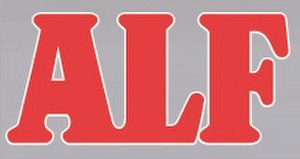
Alf (tv-serie)
Alf var en populær amerikansk tv-serie produceret af NBC fra 1986 til 1990. Tv-serien er en sitcom, der er inspireret af og er en parodi på filmen E.T. Alf er også navnet på komedieseriens hovedperson, et væsen fra rummet, der lander på jorden og bor hos en amerikansk familie. Tv-serien havde premiere den 22. september 1986 og sluttede den 18. juni 1990.